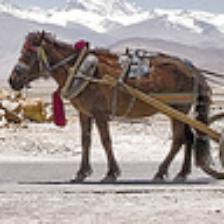
Label: NonHuman